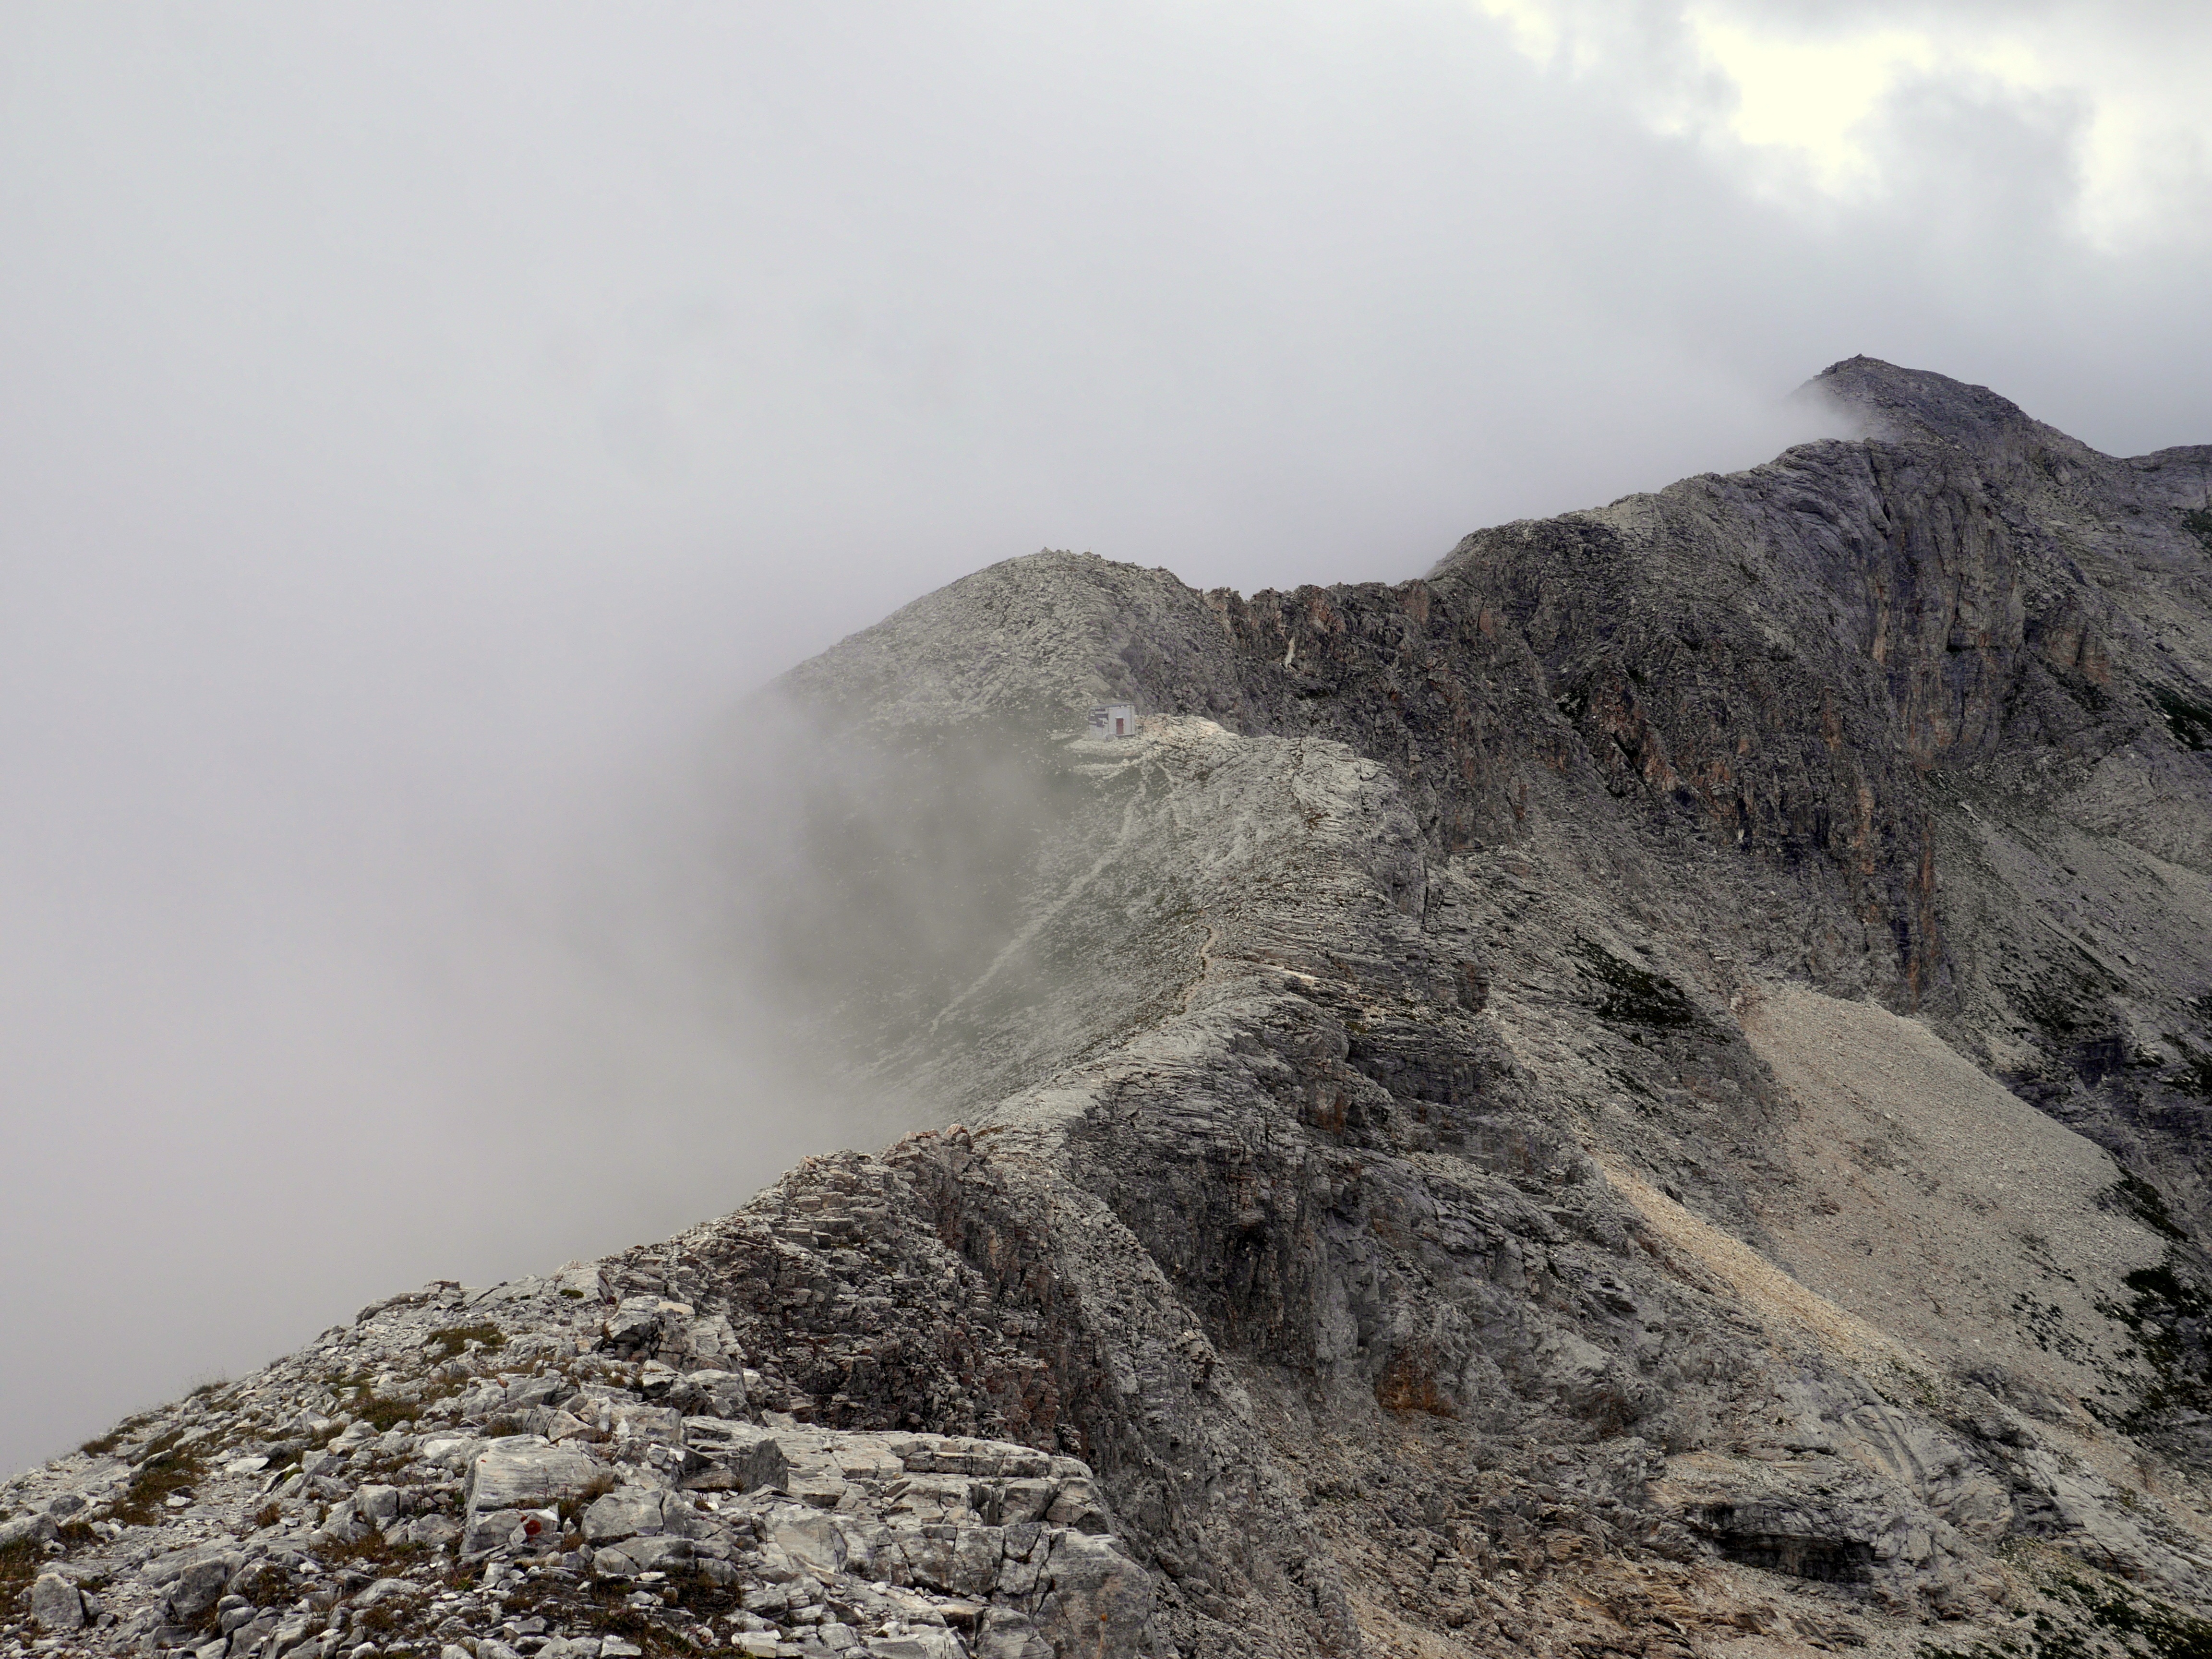
rock, wilderness, walking, mountain, snow, hill, adventure, mountain range, terrain, ridge, summit, mountaineering, rocks, clouds, geology, mountains, plateau, fell, bulgaria, landform, mountain pass, geographical feature, atmospheric phenomenon, mountainous landforms, geological phenomenon, volcanic landform, pirin